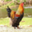
Label: bird